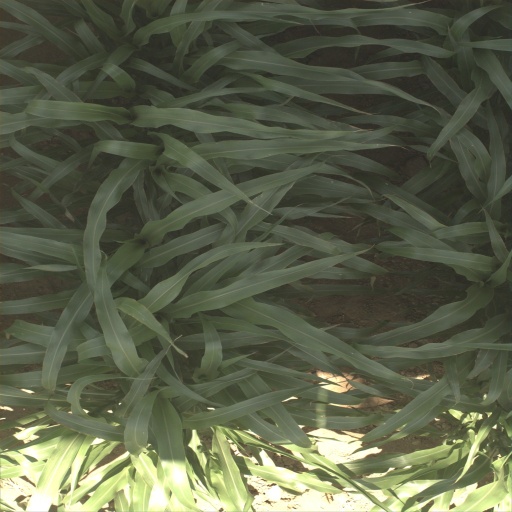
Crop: sorghum